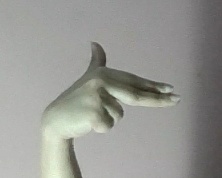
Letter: ghain